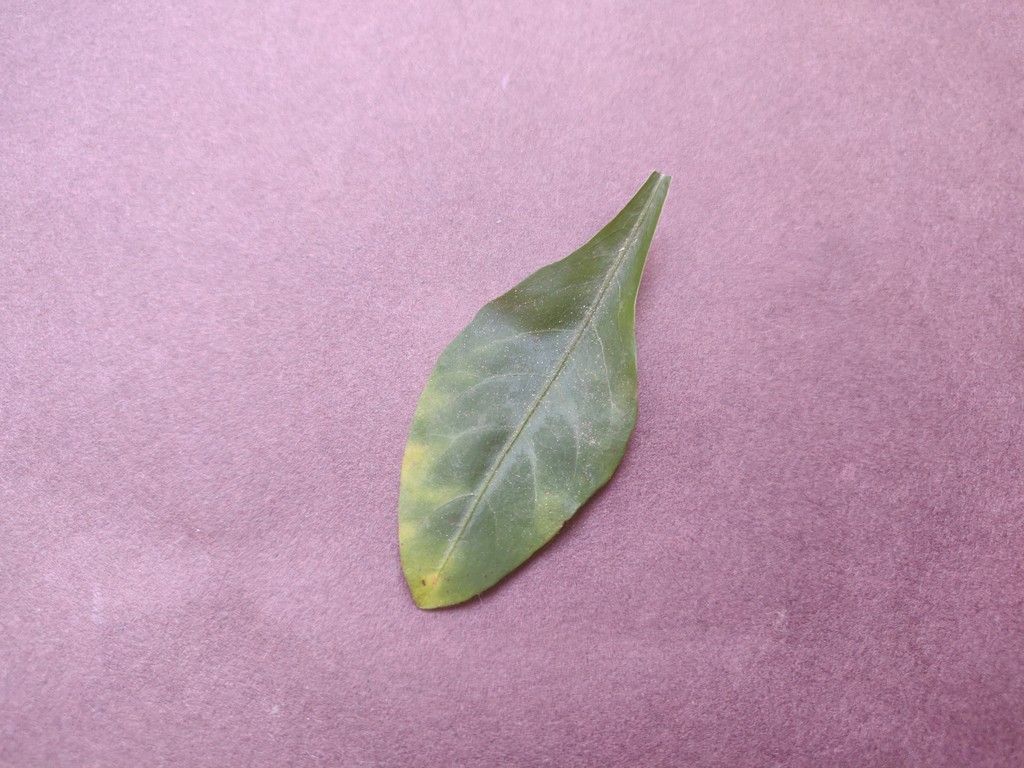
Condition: Unhealthy
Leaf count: single
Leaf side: front